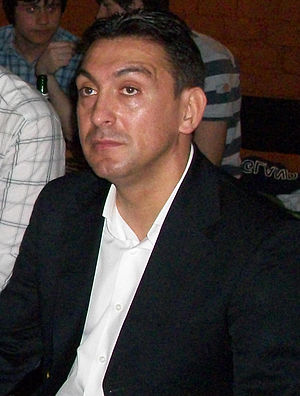
Ilie Dumitrescu
Ilie Dumitrescu er en tidligere rumænsk fodboldspiller, der spillede som angriber hos flere europæiske klubber, samt for Rumæniens landshold. Af hans klubber kan blandt andet nævnes Steaua Bukarest i hjemlandet, Tottenham Hotspur og West Ham United i England samt spanske Sevilla FC. Han var desuden tilknyttet to mexicanske klubber.